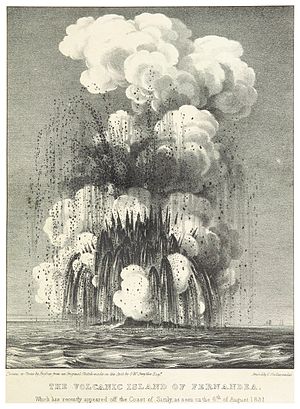
Ferdinandea
Ferdinandea (1831)
Ferdinandea var en ø i Middelhavet omtrent midt mellem byen Sciacca på Sicilien og den italienske ø Pantelleria. Øen opstod ved et vulkanudbrud i havbunden i juli 1831, og i løbet af få dage kom der så meget materiale op fra krateret, at der opstod en ø på ca. 4 km² og med en højde på ca. 65 meter.